St. John's Red Storm

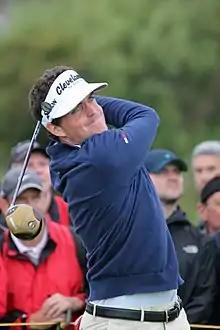
Keegan Bradley

The St. John's fencing program has also attained national prominence under US Fencing Hall of Fame and seven-time Olympic saber coach Yury Gelman. In 2001, St. John's won the NCAA Fencing Championship. The team has ranked in the top seven each of the last 30 years from 1995 on under Gelman, and finished second in the NCAA during 1995, 2000, 2002, 2007 and 2010 seasons. In addition to team accolades, St. John's has won 26 NCAA individual national championship titles, and 140 of its fencers have been named All-Americans. Israeli Olympian Tomer Or is a coach of the team.